Inman Line

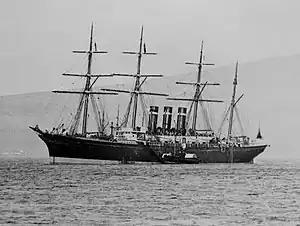
, built in 1881, was rejected for not meeting her contracted speed, draught and cargo capacity.

Profits still dropped in as new competitors sought the Blue Riband such as the National Line and the Guion Line, and numerous steamship concerns from mainland Europe competed for the emigrant trade. To restore its fortunes, Inman ordered , which was designed as the largest and fastest liner yet. Unfortunately the ship failed to meet her design specifications and was rejected in 1882 after only six voyages.